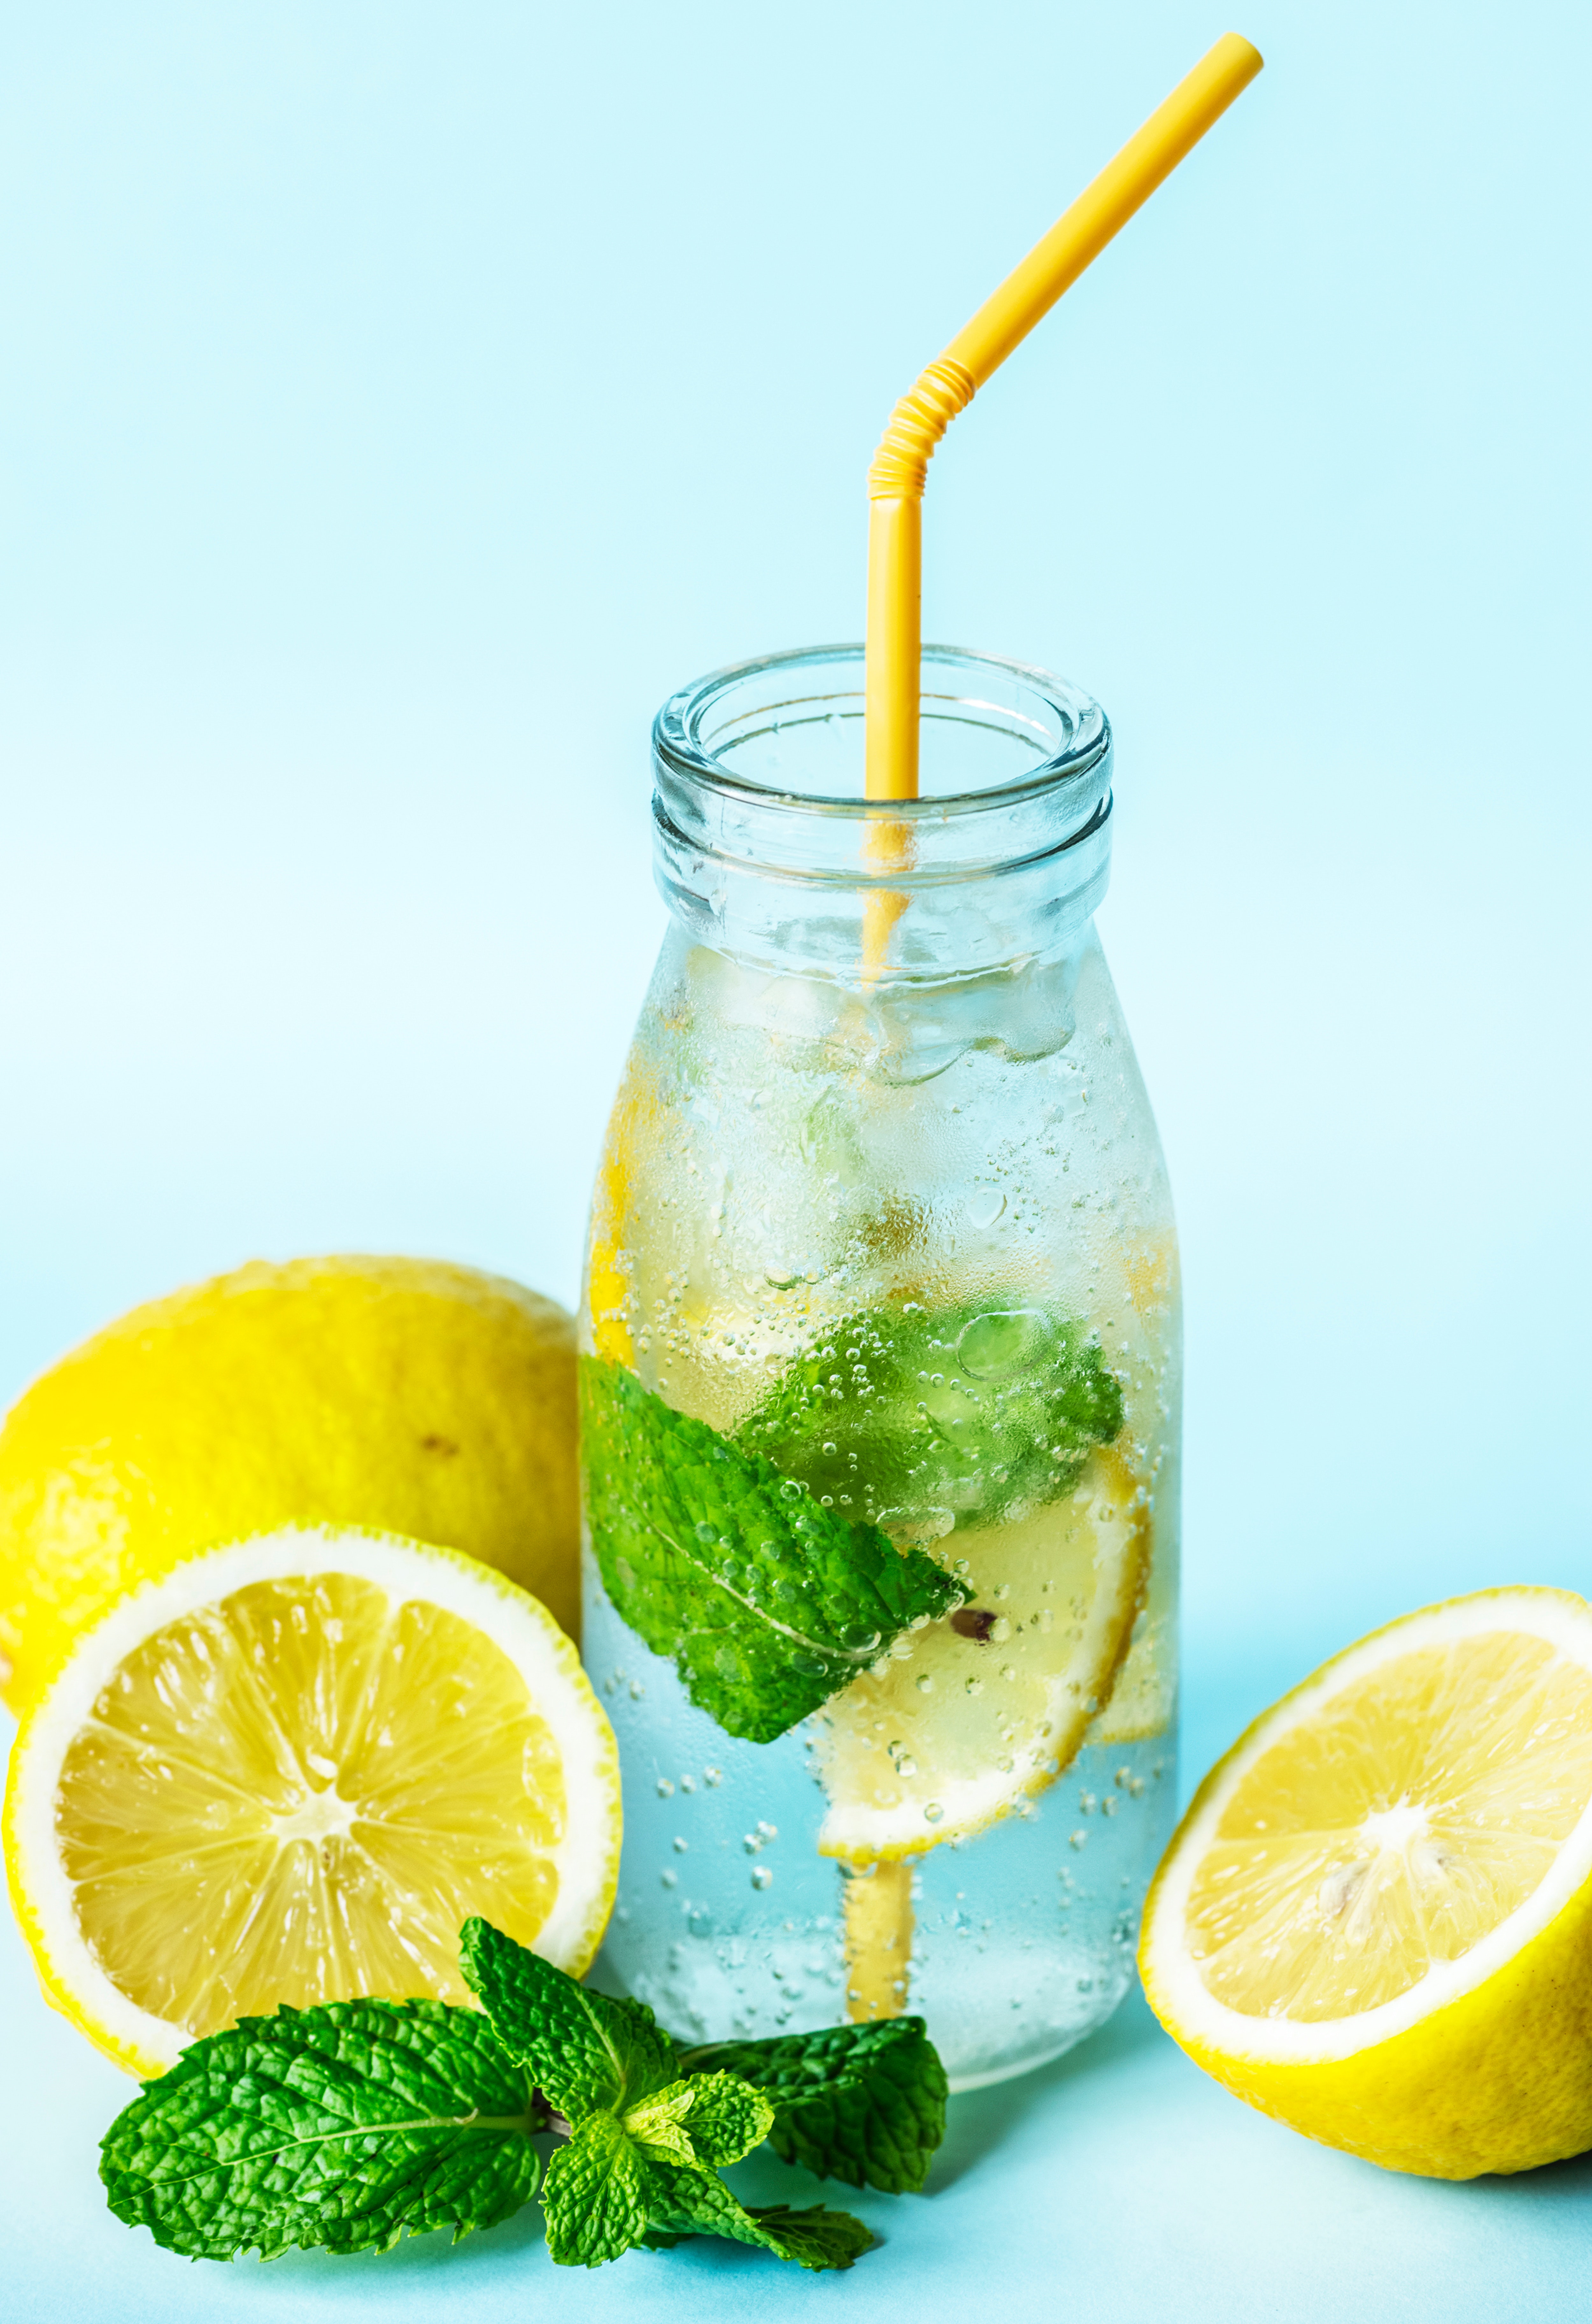
lime, lemon lime, drink, lemon, lemonade, citrus, mojito, food, key lime, limeade, limonana, juice, spritzer, ingredient, plant, lemon juice, vegetable juice, Aguas frescas, soft drink, lemon basil, herb, fruit, lime juice, fizz, smoothie, produce